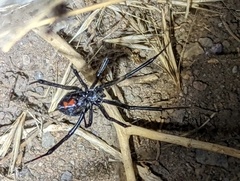
Species: Lactrodectus_hesperus